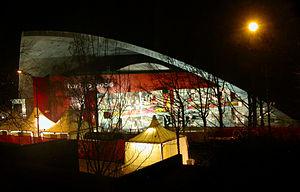
Le 29ᵉ Championnat d'Europe masculin de volley-ball a lieu à Sofia, Varna, Turin et Busto Arsizio du 9 au 18 octobre 2015.
Le Palavela, appelé auparavant Palazzo delle Mostre ou Palazzo a Vela, est une salle omnisports située à Turin, en Italie.